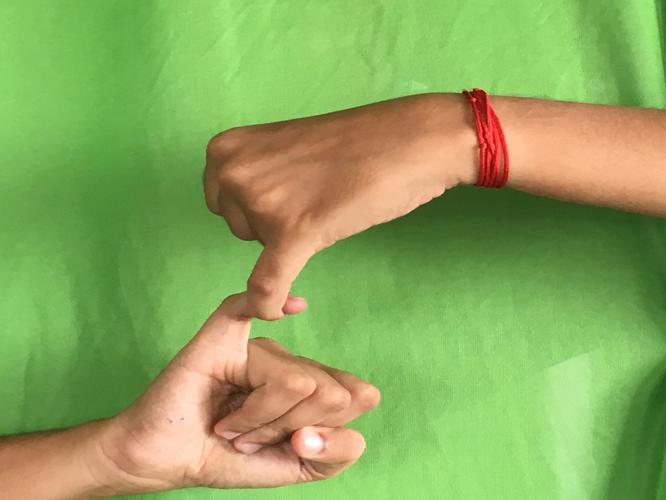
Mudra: Kilaka
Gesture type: double_hand